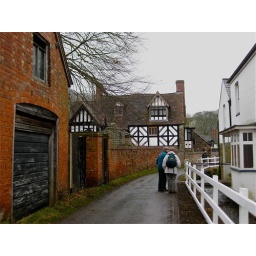
The house with the stone roofed summerhouse is straight ahead. A stream runs along below the fence on the right.